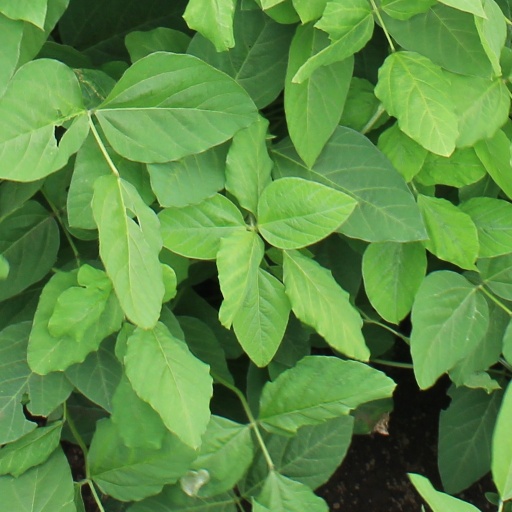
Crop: soybean